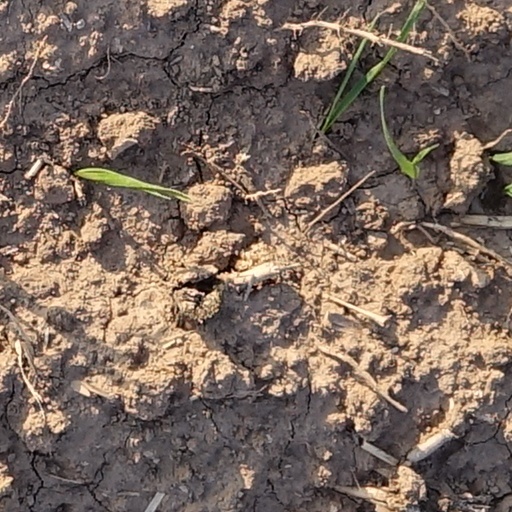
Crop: wheat